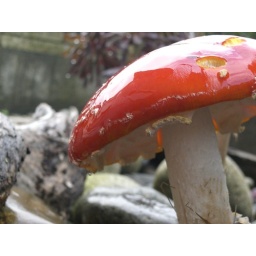
Monster red toadstools found in pine forest, they rocked.